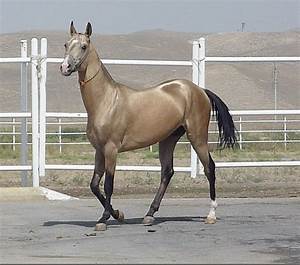
Label: cavallo